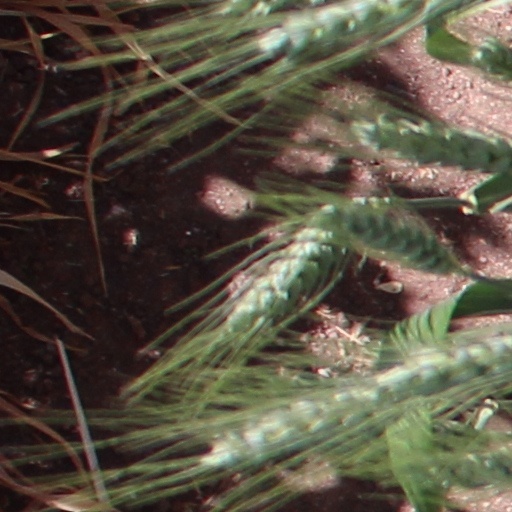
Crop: wheat